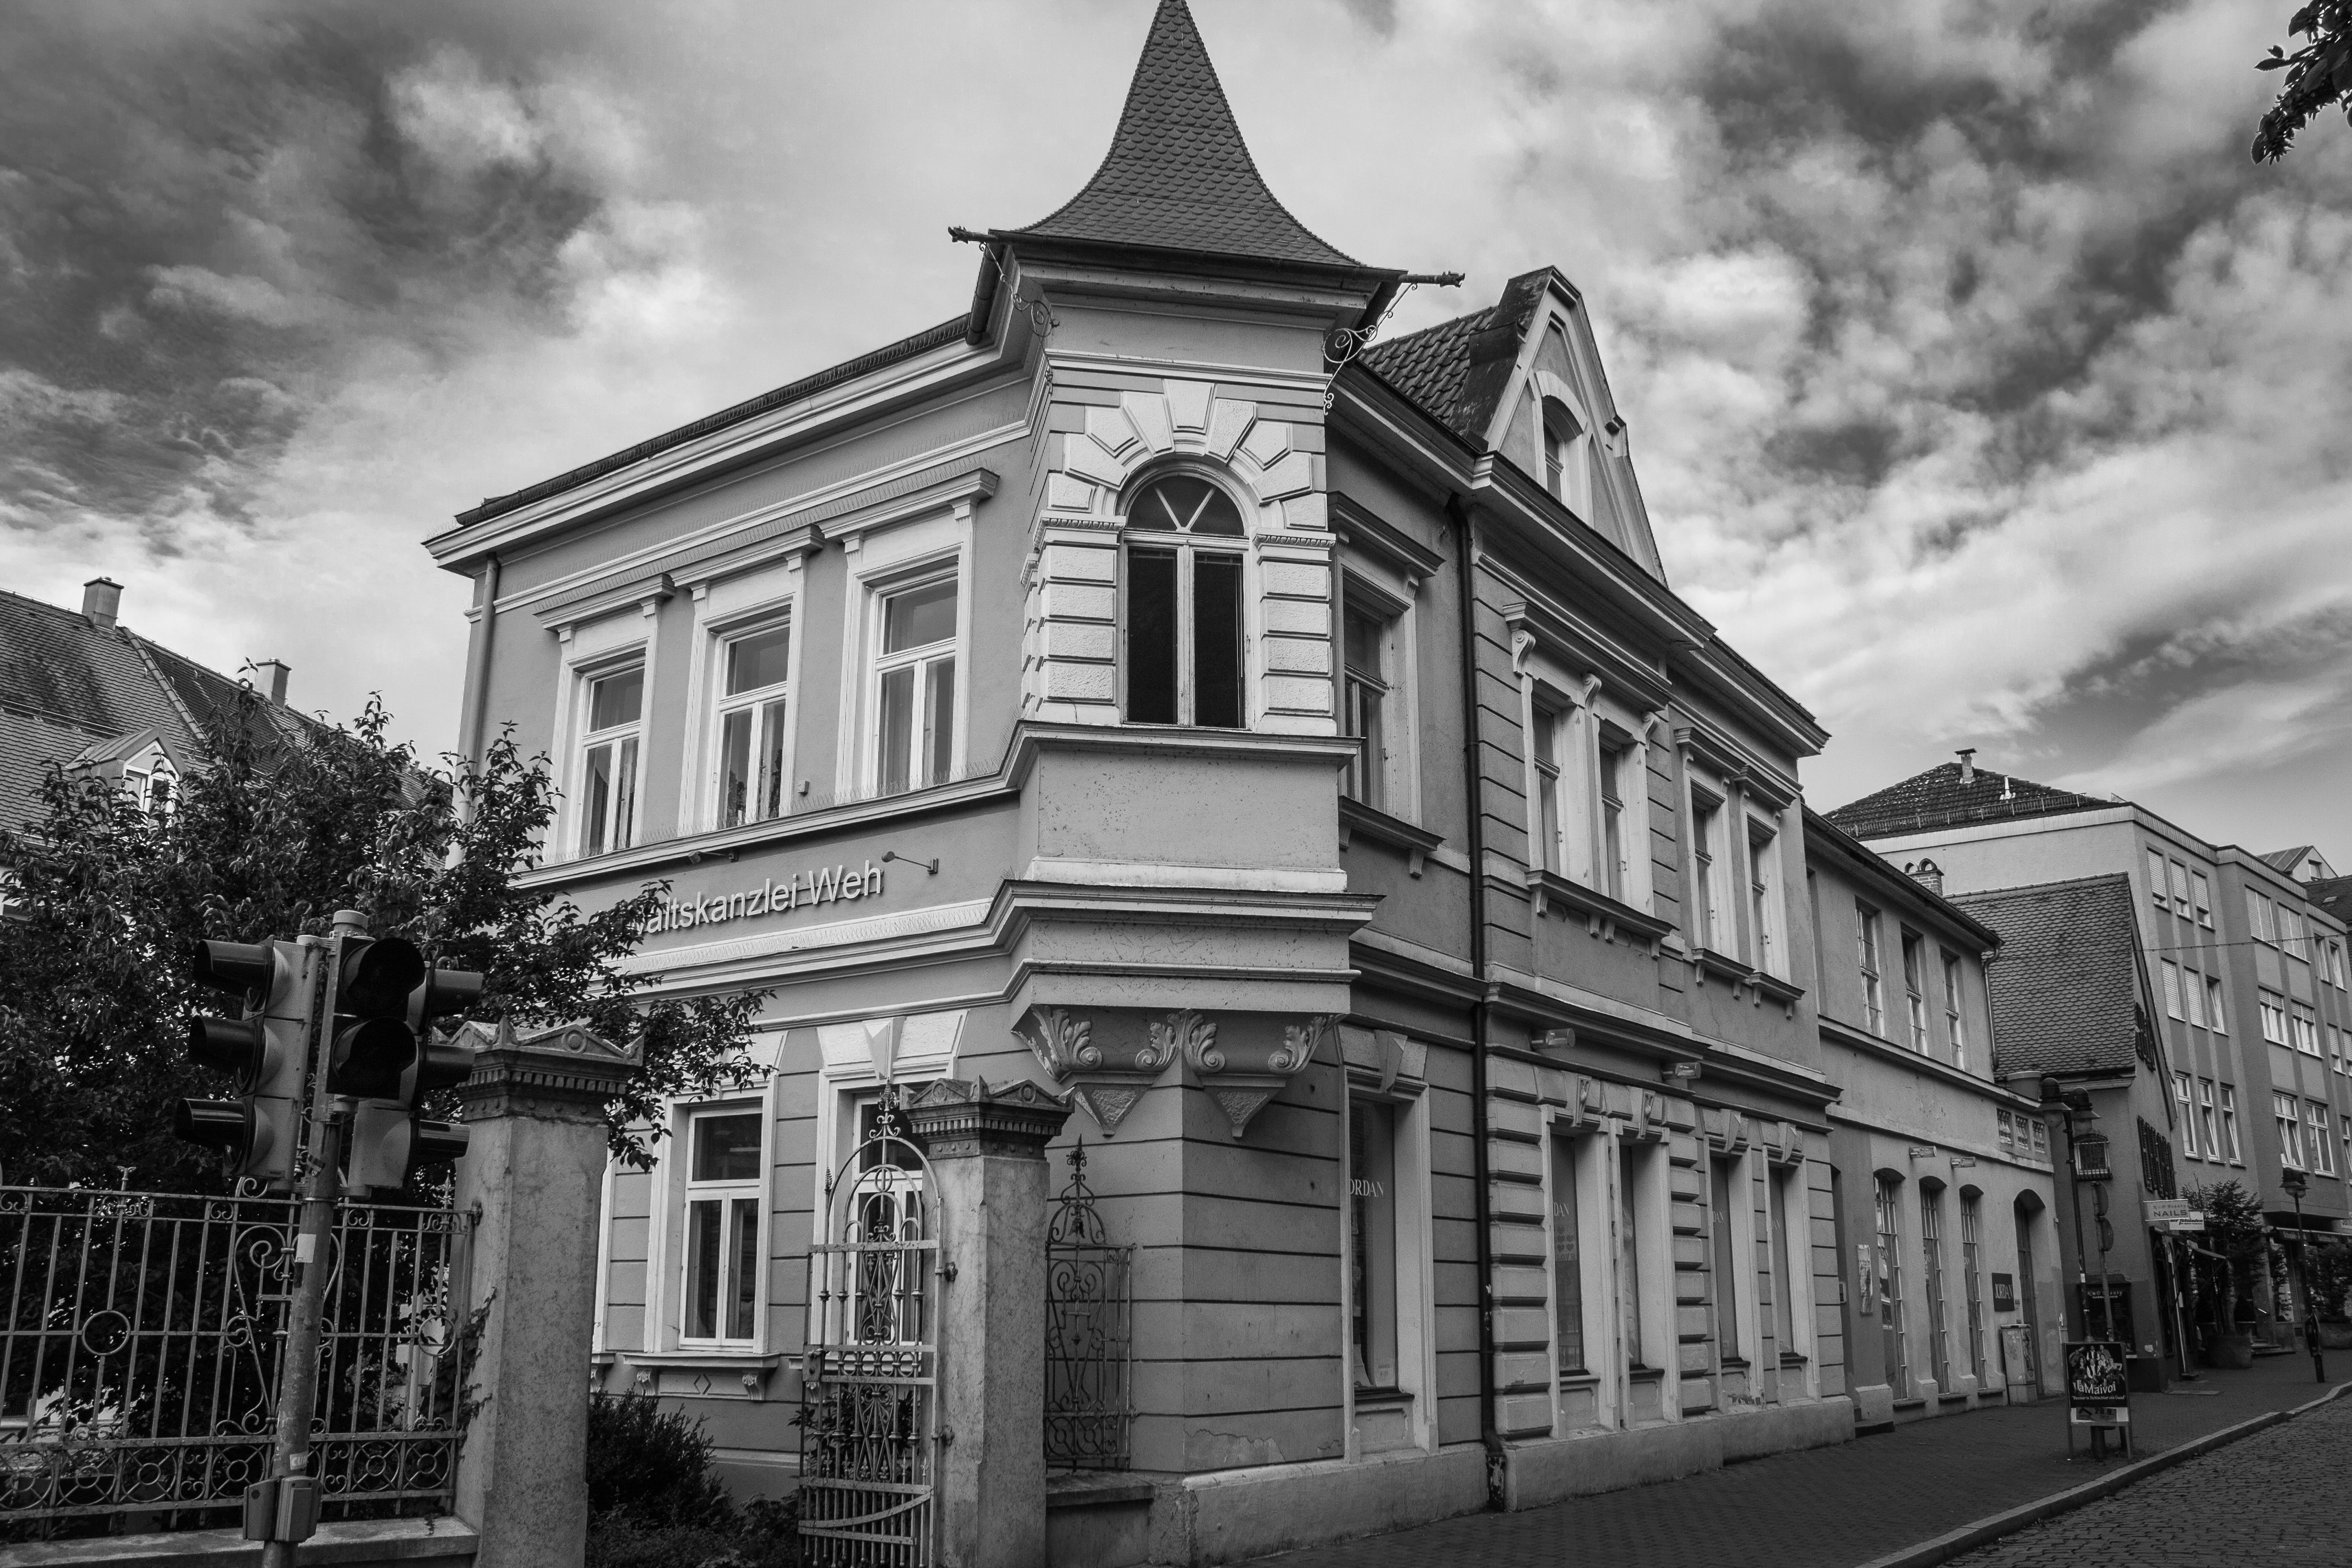
black and white, architecture, road, street, house, town, building, old, city, home, cityscape, downtown, landmark, facade, monochrome, office building, old town, germany, history, bavaria, roofs, neighbourhood, black and white photo, urban area, monochrome photography, residential area